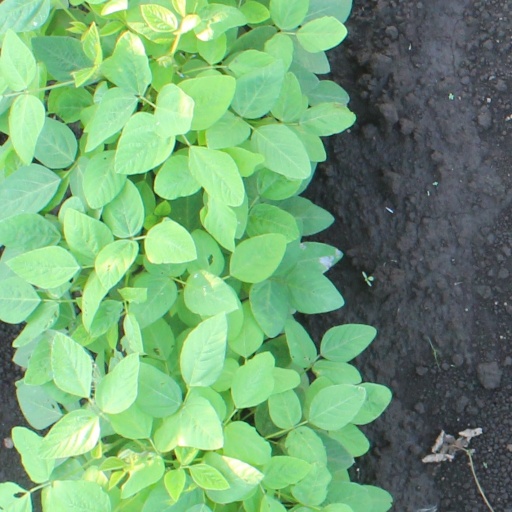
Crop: soybean